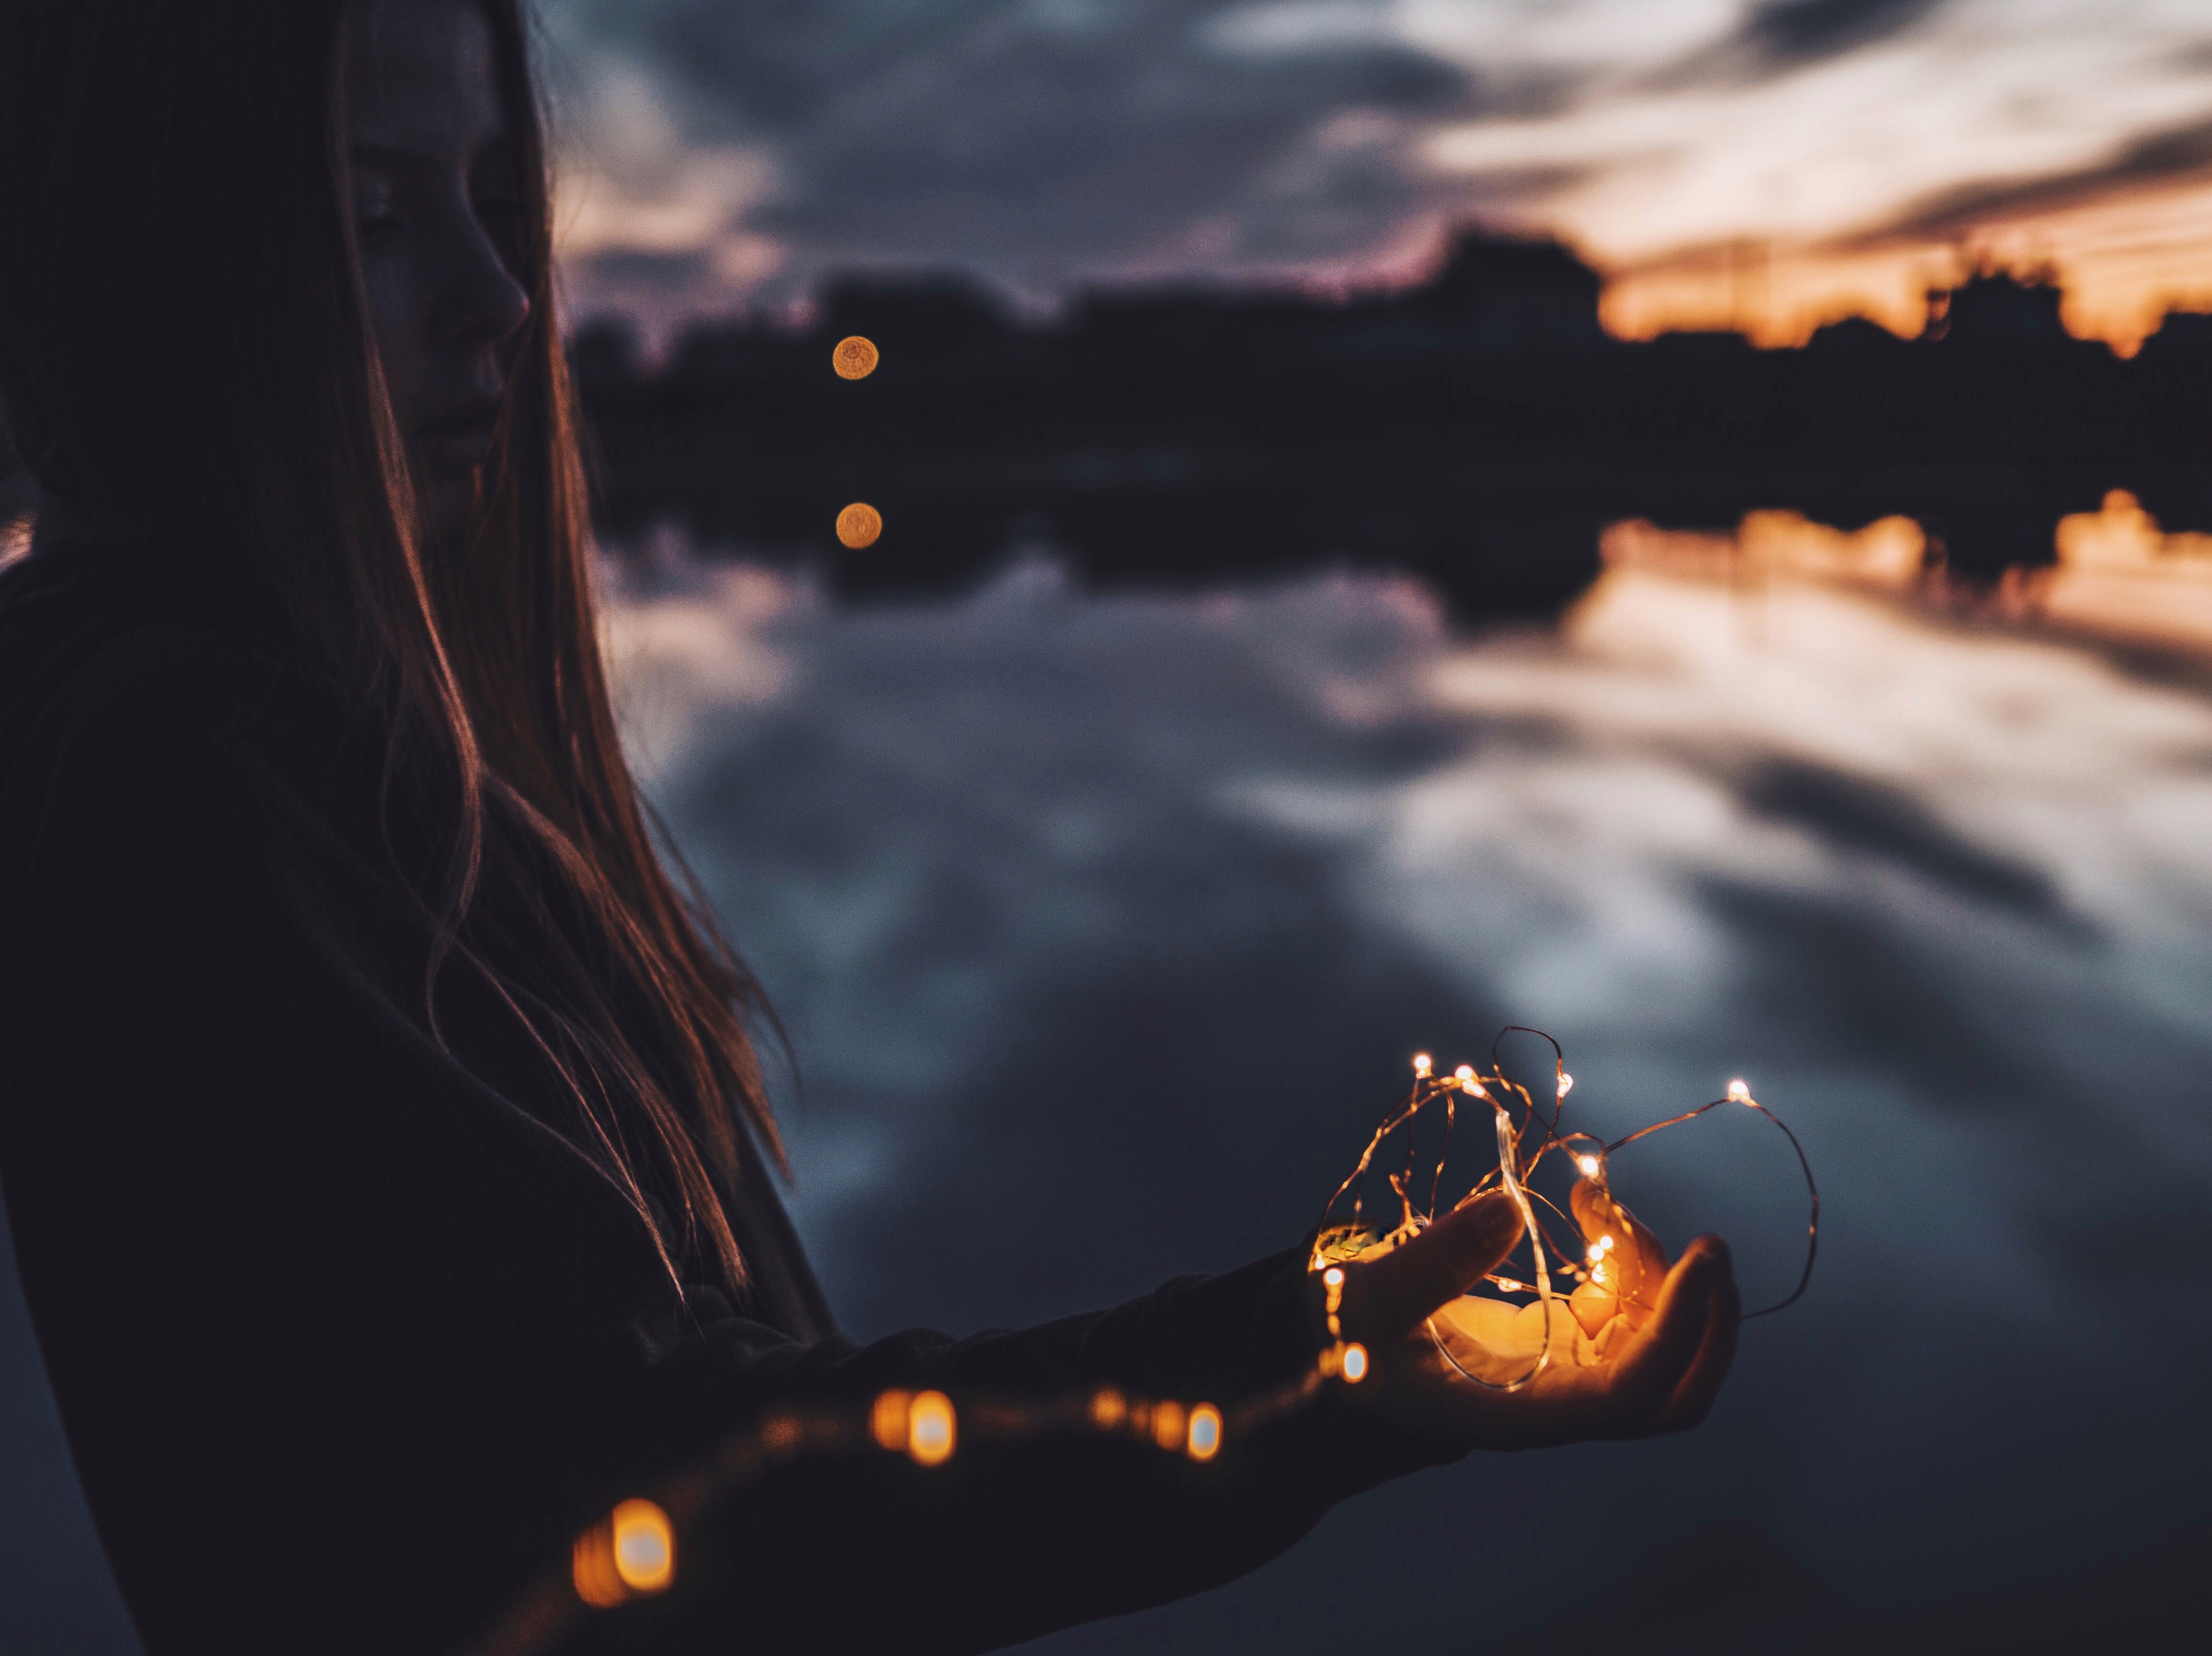
light, sunset, night, sunlight, dusk, evening, reflection, darkness, computer wallpaper